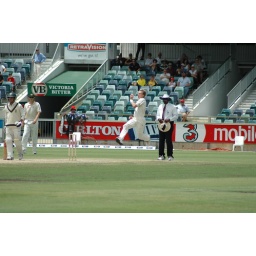
Brett Lee comes pounding in to bowl another ball